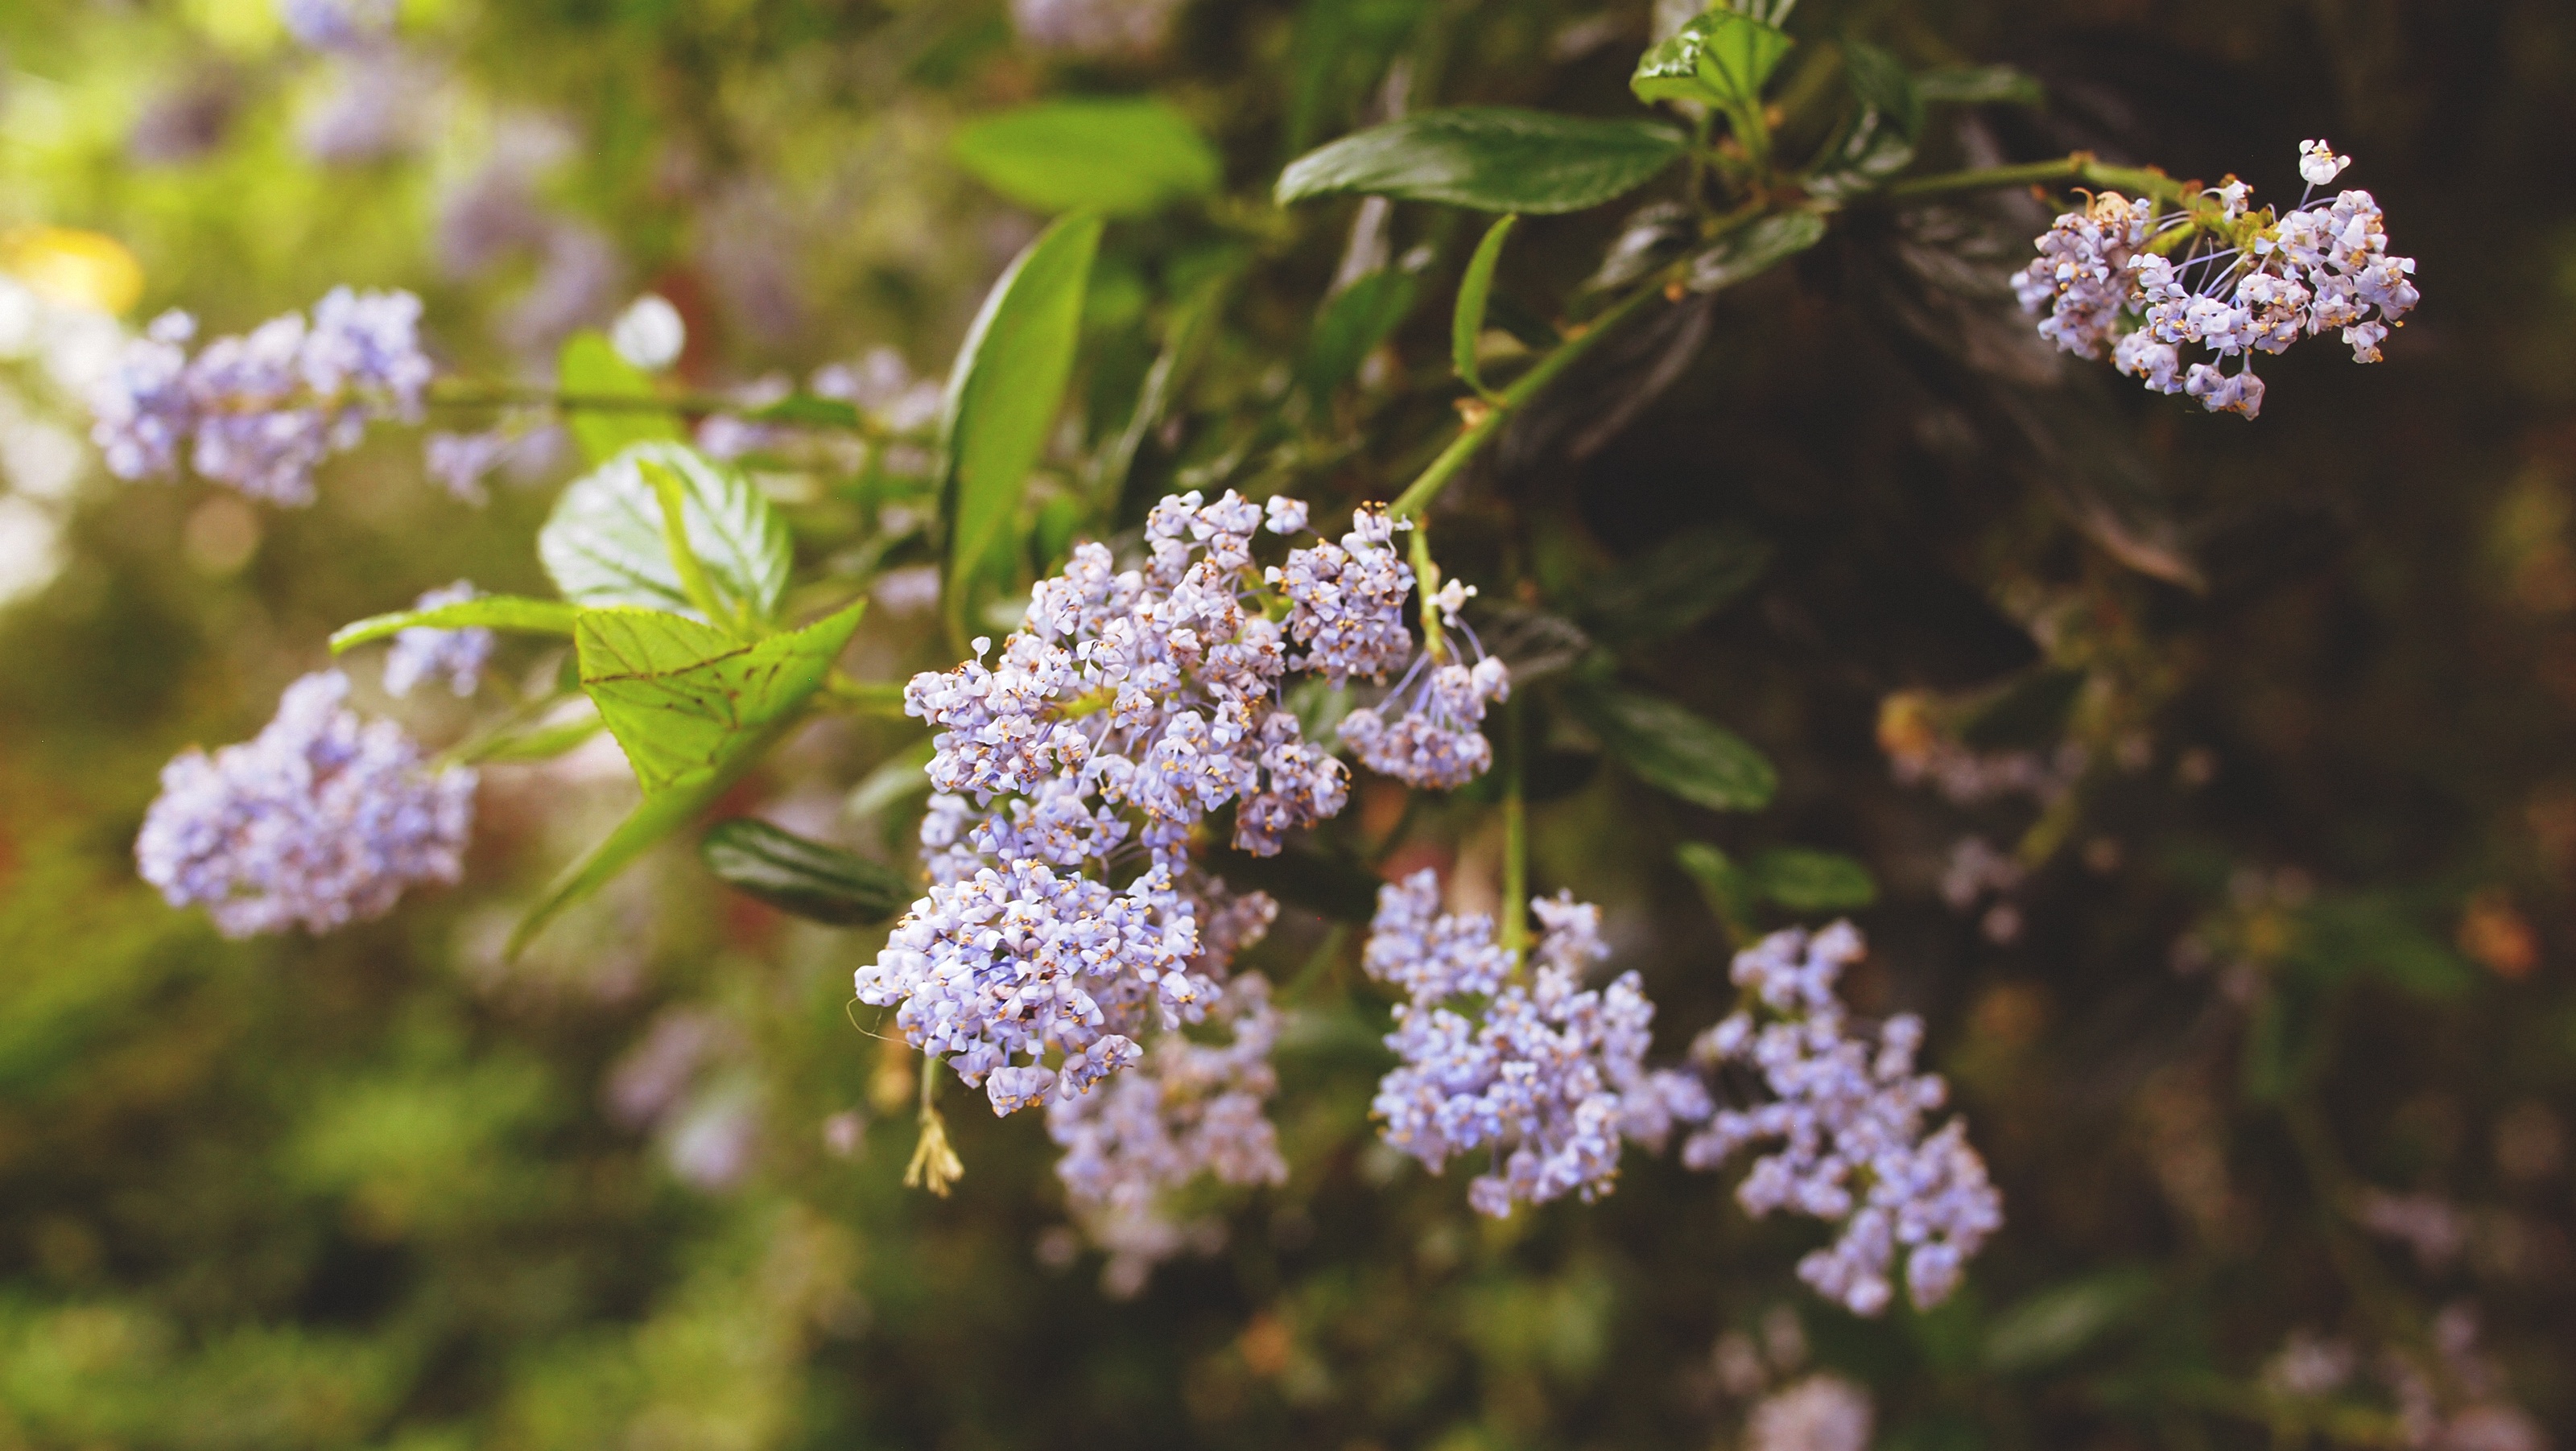
nature, branch, blossom, plant, flower, spring, herb, produce, botany, flora, wildflower, shrub, macro photography, flowering plant, land plant